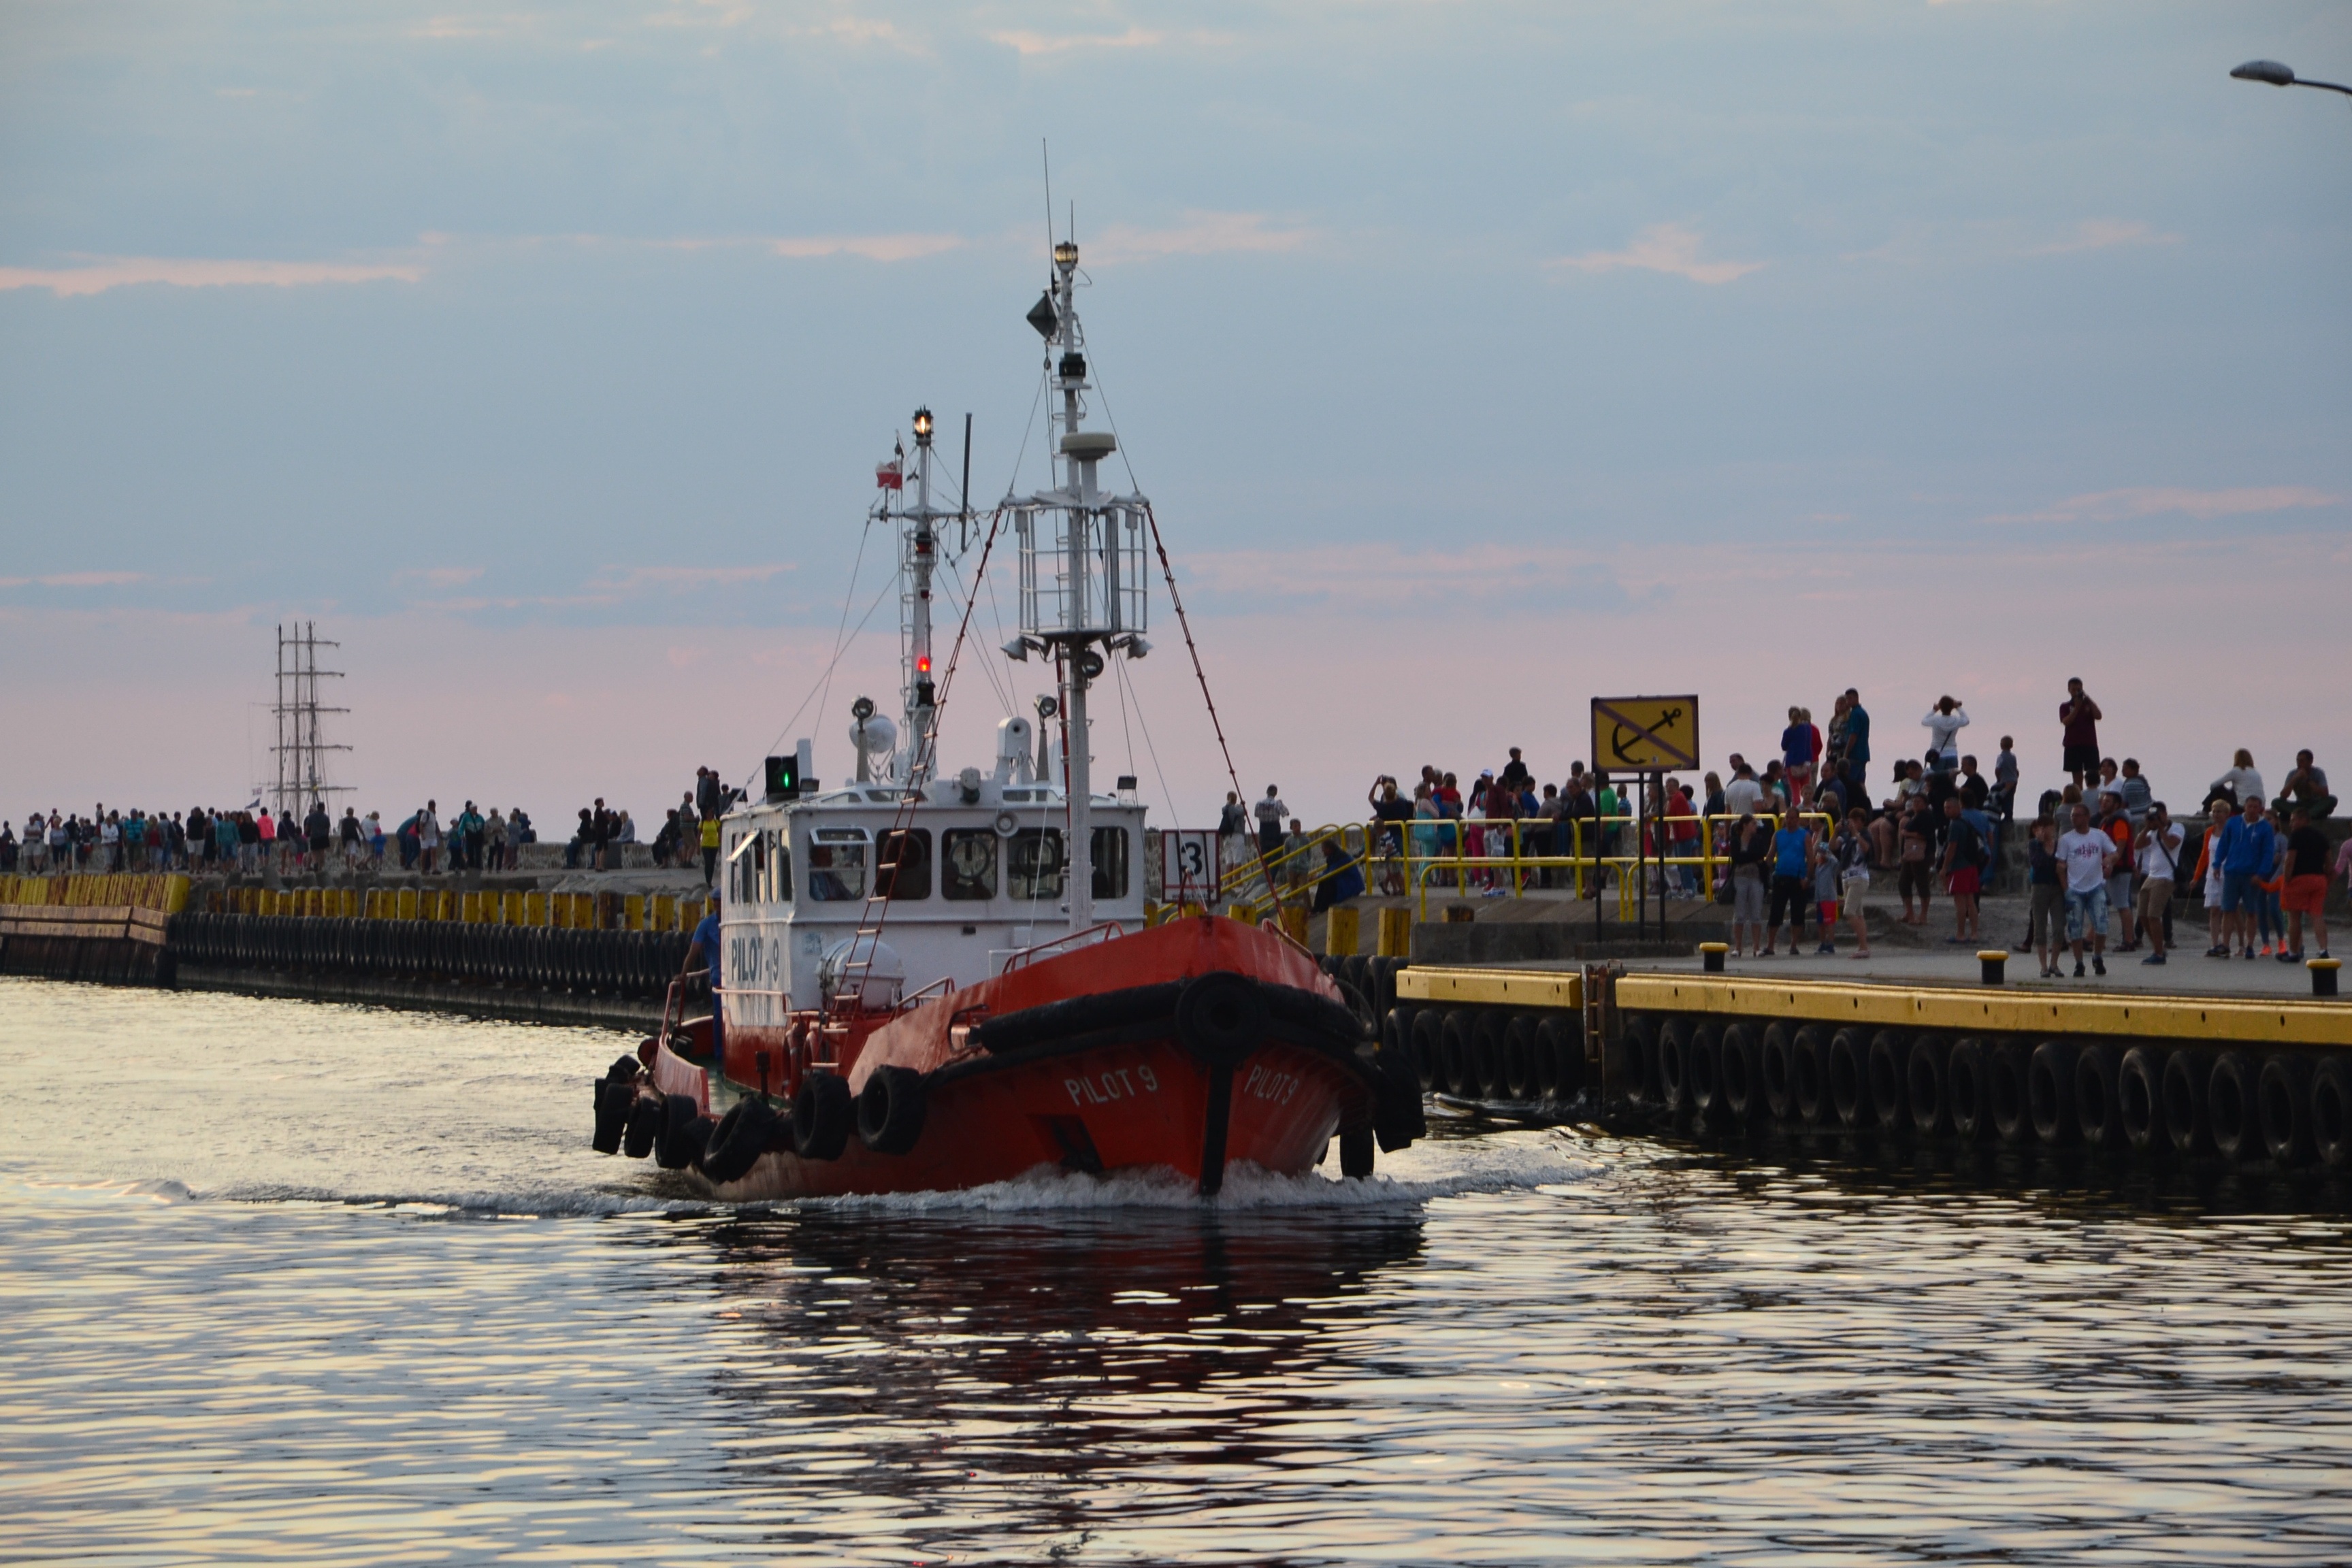
sea, water, boat, river, ship, vehicle, bay, harbor, port, tourism, waterway, ferry, haven, boating, boats, ships, channel, tugboat, watercraft, fishing vessel, the coast, the baltic sea, polish sea